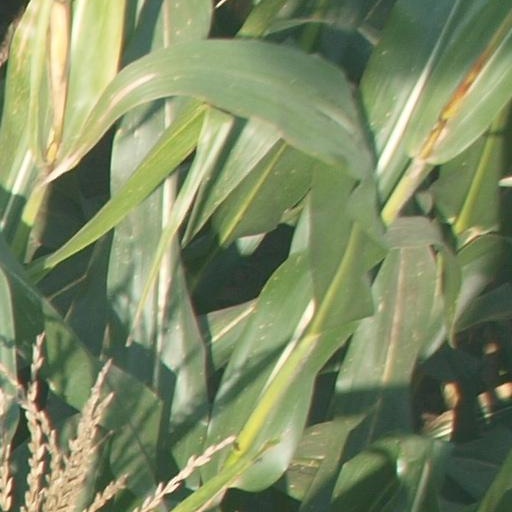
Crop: maize; corn